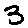
Label: 3